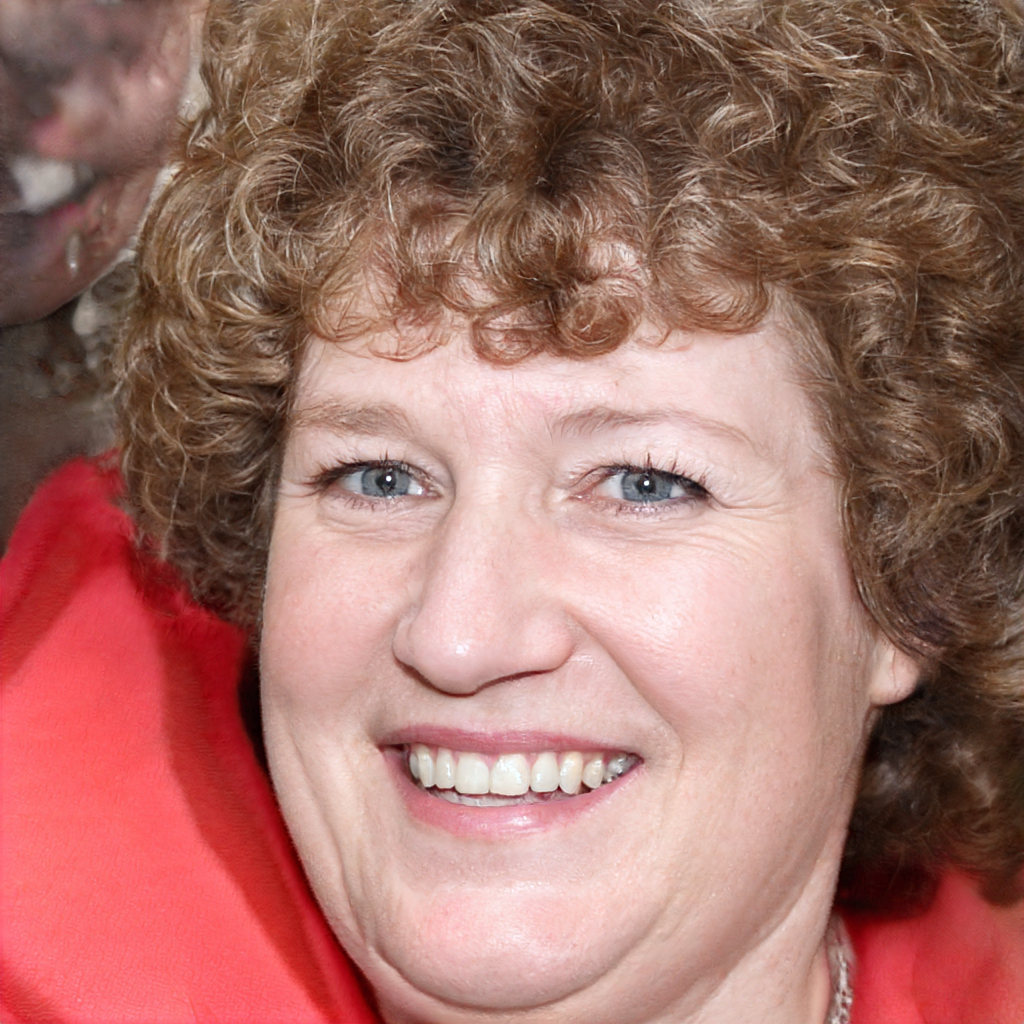
Label: No Watermark